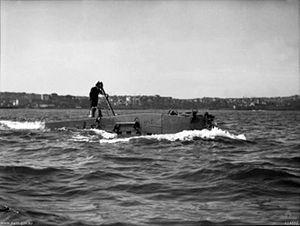
Les sous-marins de classe XE sont des sous-marins miniatures de la Seconde Guerre mondiale conçus pour la Royal Navy vers 1943-1944 et construits à 12 exemplaires dans différents chantiers navals :